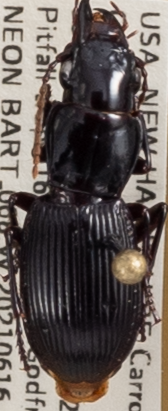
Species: Pterostichus rostratus
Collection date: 2021-06-16
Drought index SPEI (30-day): -2.09
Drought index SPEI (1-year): -1.13
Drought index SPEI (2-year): -0.8